Richard Bracewell

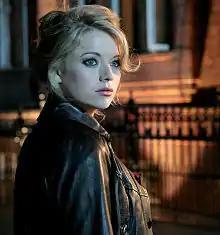
Antonia Bernath as Jimi in "Cuckoo"

"Cuckoo" was Bracewell's second feature, starring Richard E. Grant, Laura Fraser and Tamsin Greig. The film was shot in December 2007 and January 2008 in London and Norwich, and in a studio built in a disused grain warehouse in Yarmouth. "Cuckoo" is a thriller about sound and lies. It co-stars Antonia Bernath and Adam F. Bracewell wrote and directed the film, and produced with Tony Bracewell.